James H. Carson

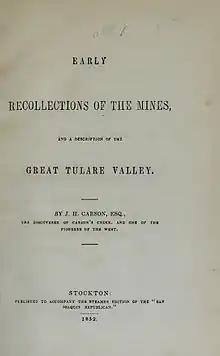
"Early Recollections of the Mines" (1852)

James H. Carson (1821 – 1853), a Second Sergeant in the US Army, boarded the U.S. Lexington with his regiment and set sail for California in 1846. After passing through Rio de Janeiro and Cape Horn, Carson reached Monterey, California in January 1847. When gold was discovered, many members of the regiment deserted, and eventually Carson did the same. By all accounts, Carson found luck in the mine, and although the exact amount is questionable, he was certainly remembered, as Carson Creek and the hamlet of Carson Hill were named for him. Carson's most noted work, "Early Recollections of the Mines" (1852), documents this time in Carson's life.